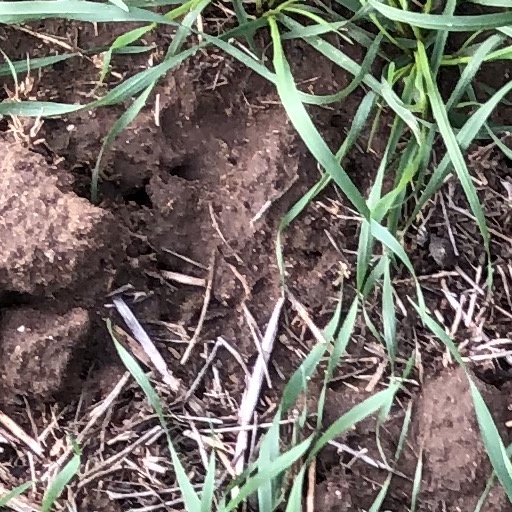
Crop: wheat